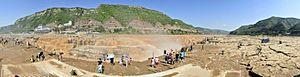
Chutes de Hukou sur le Huang he (fleuve Jaune) dans le Shanxi/Shaanxi, Chine.